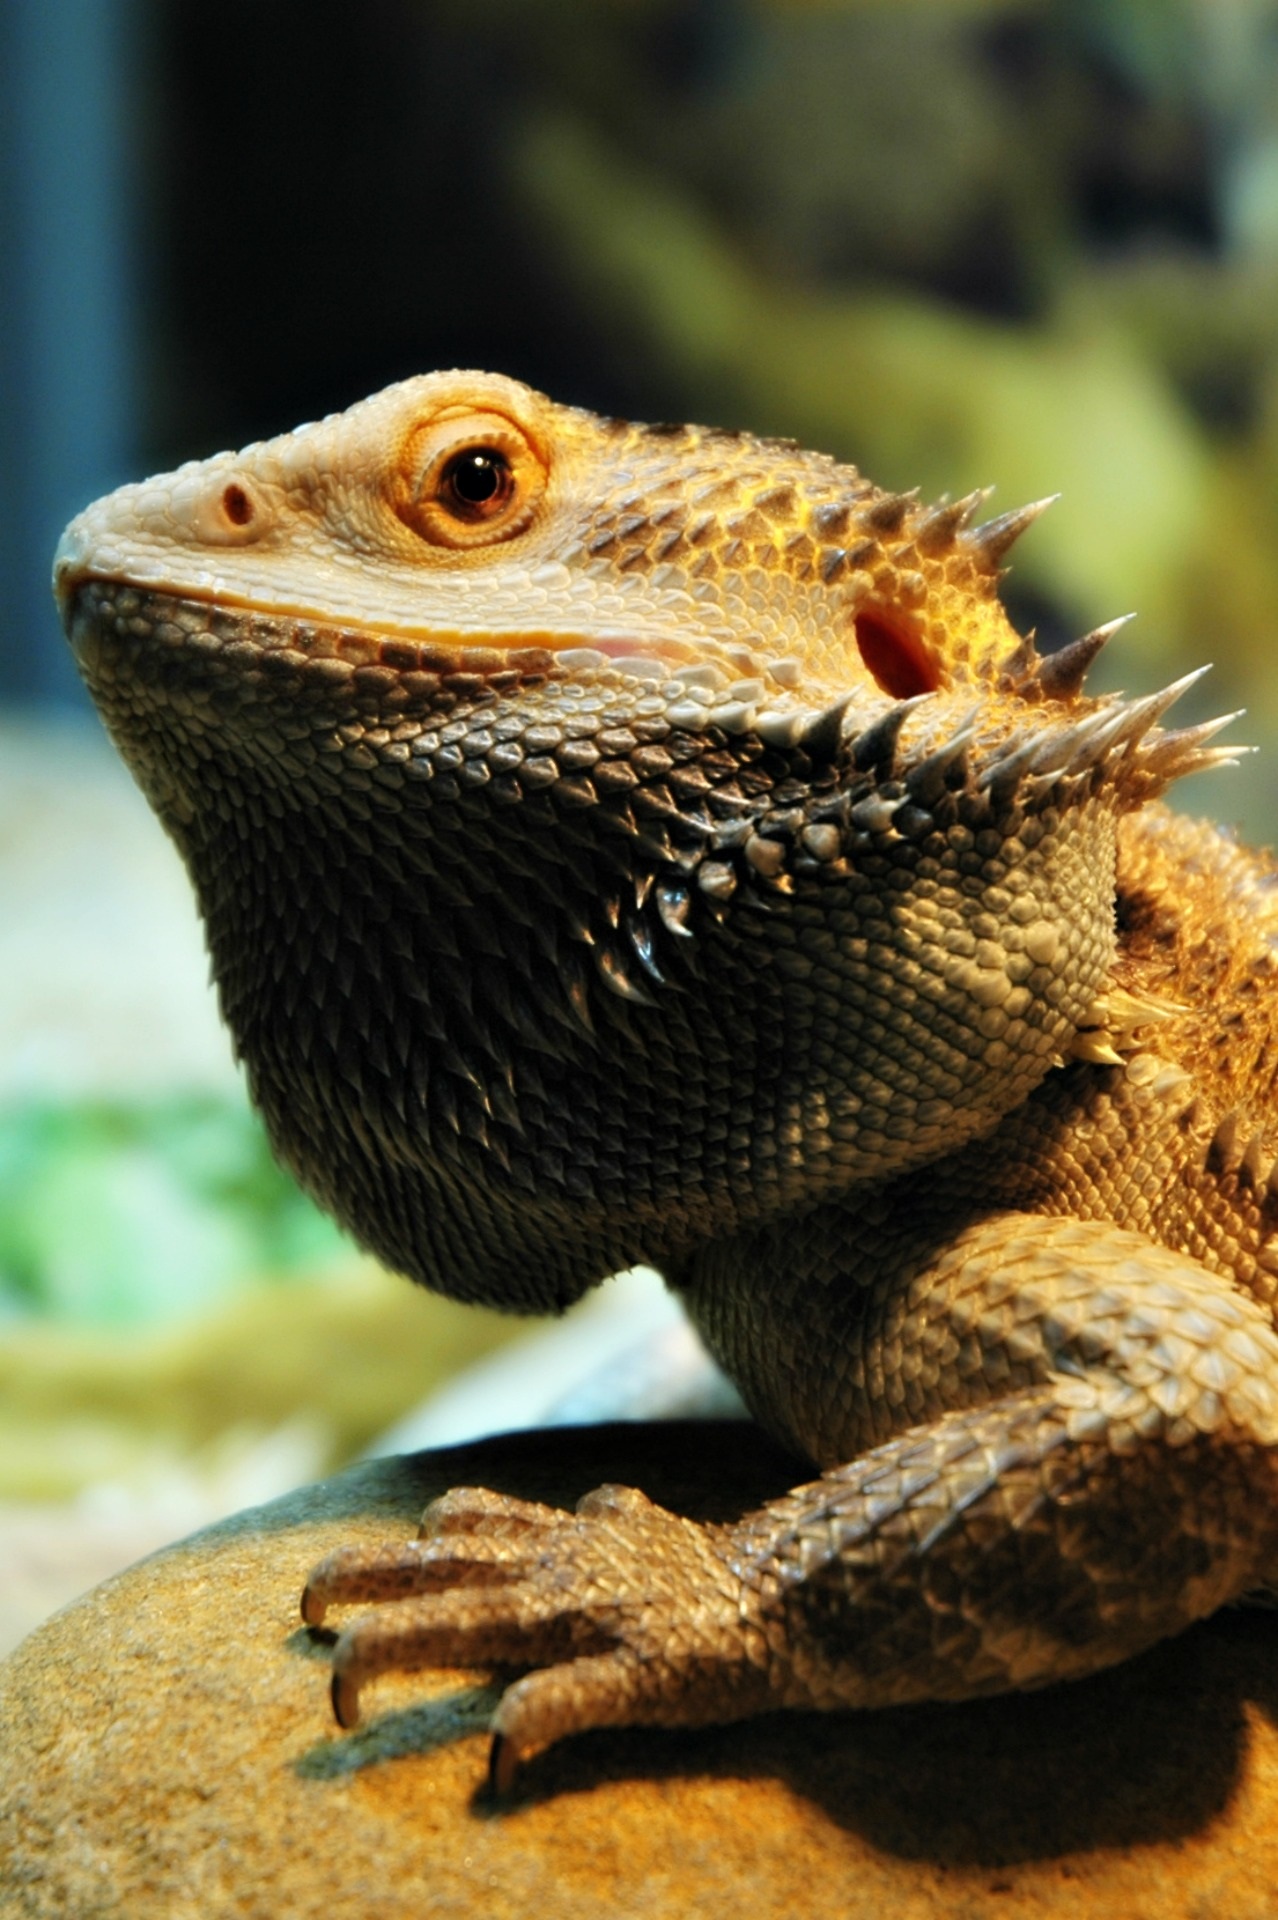
wildlife, pet, reptile, fauna, lizard, close up, vertebrate, dragon, macro photography, bearded, agamidae, scaled reptile